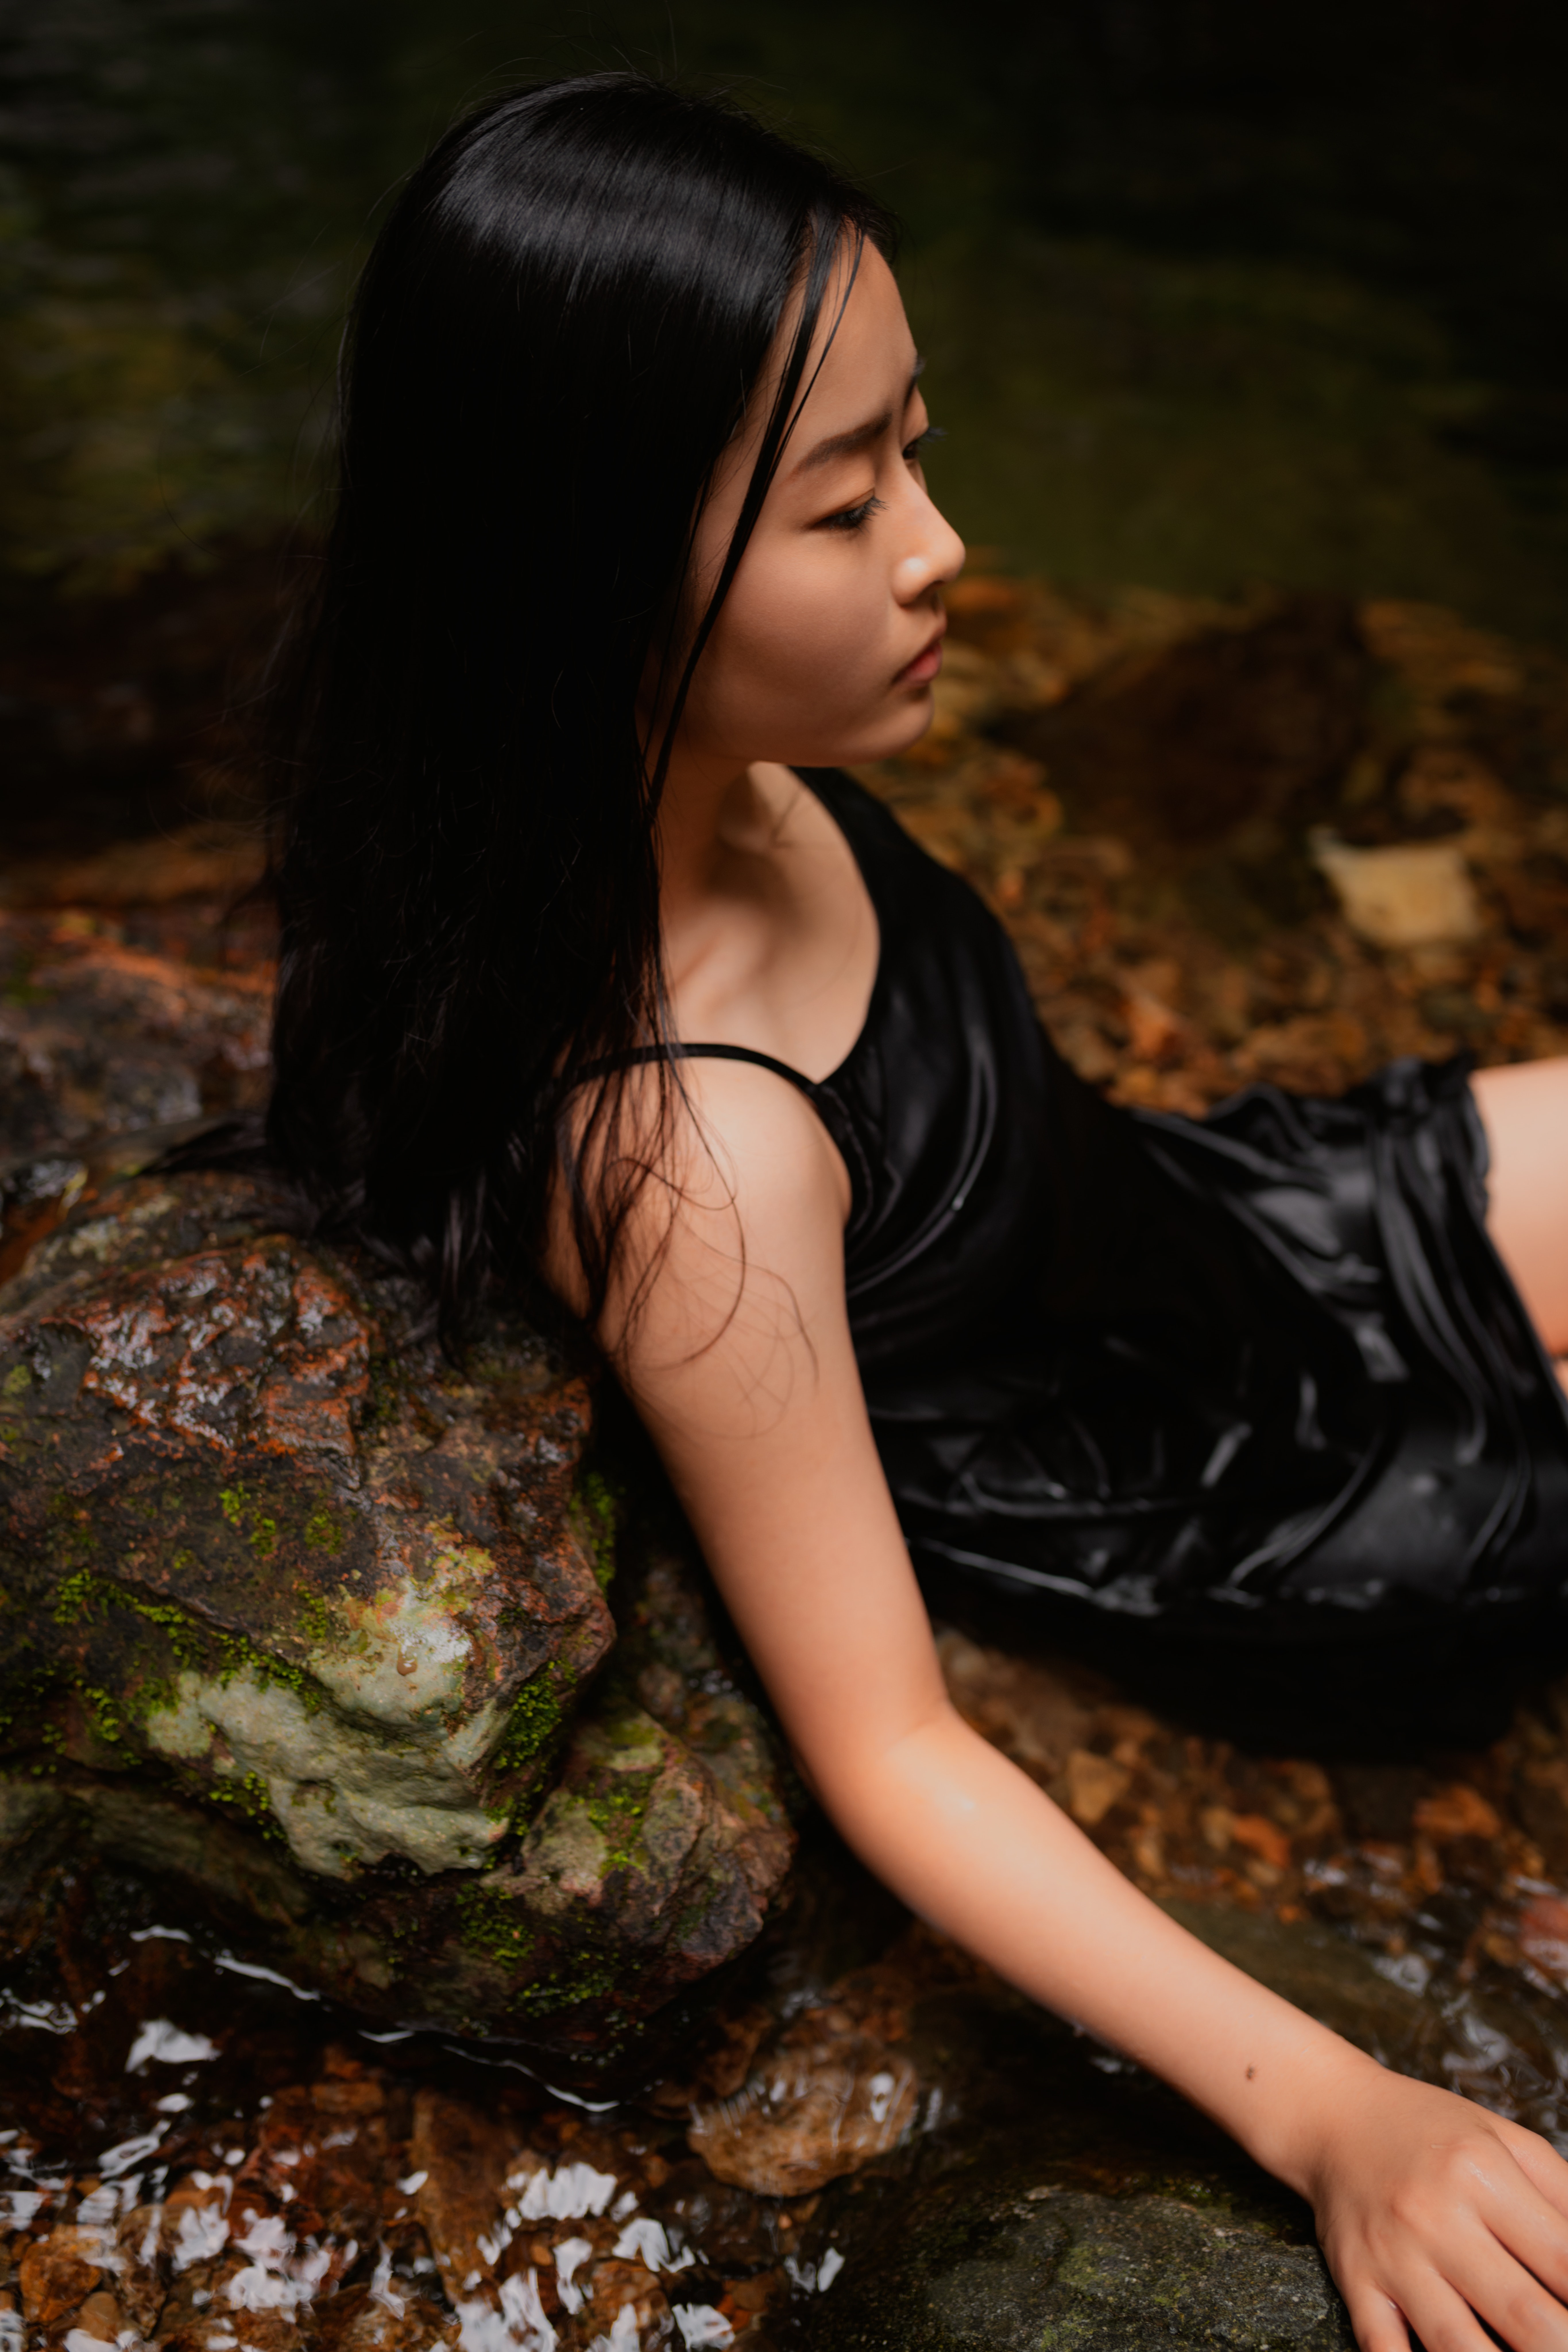
hair, water, beauty, skin, long hair, black hair, photo shoot, model, tree, photography, dress, fashion, leaf, eye, brown hair, sitting, flash photography, smile, portrait, stream, plant, portrait photography